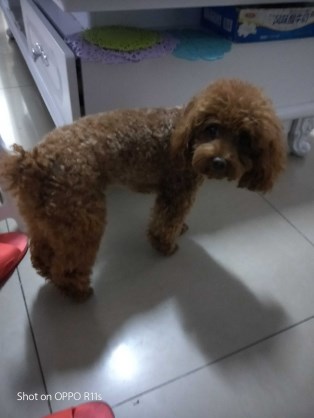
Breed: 7449-n000128-teddy